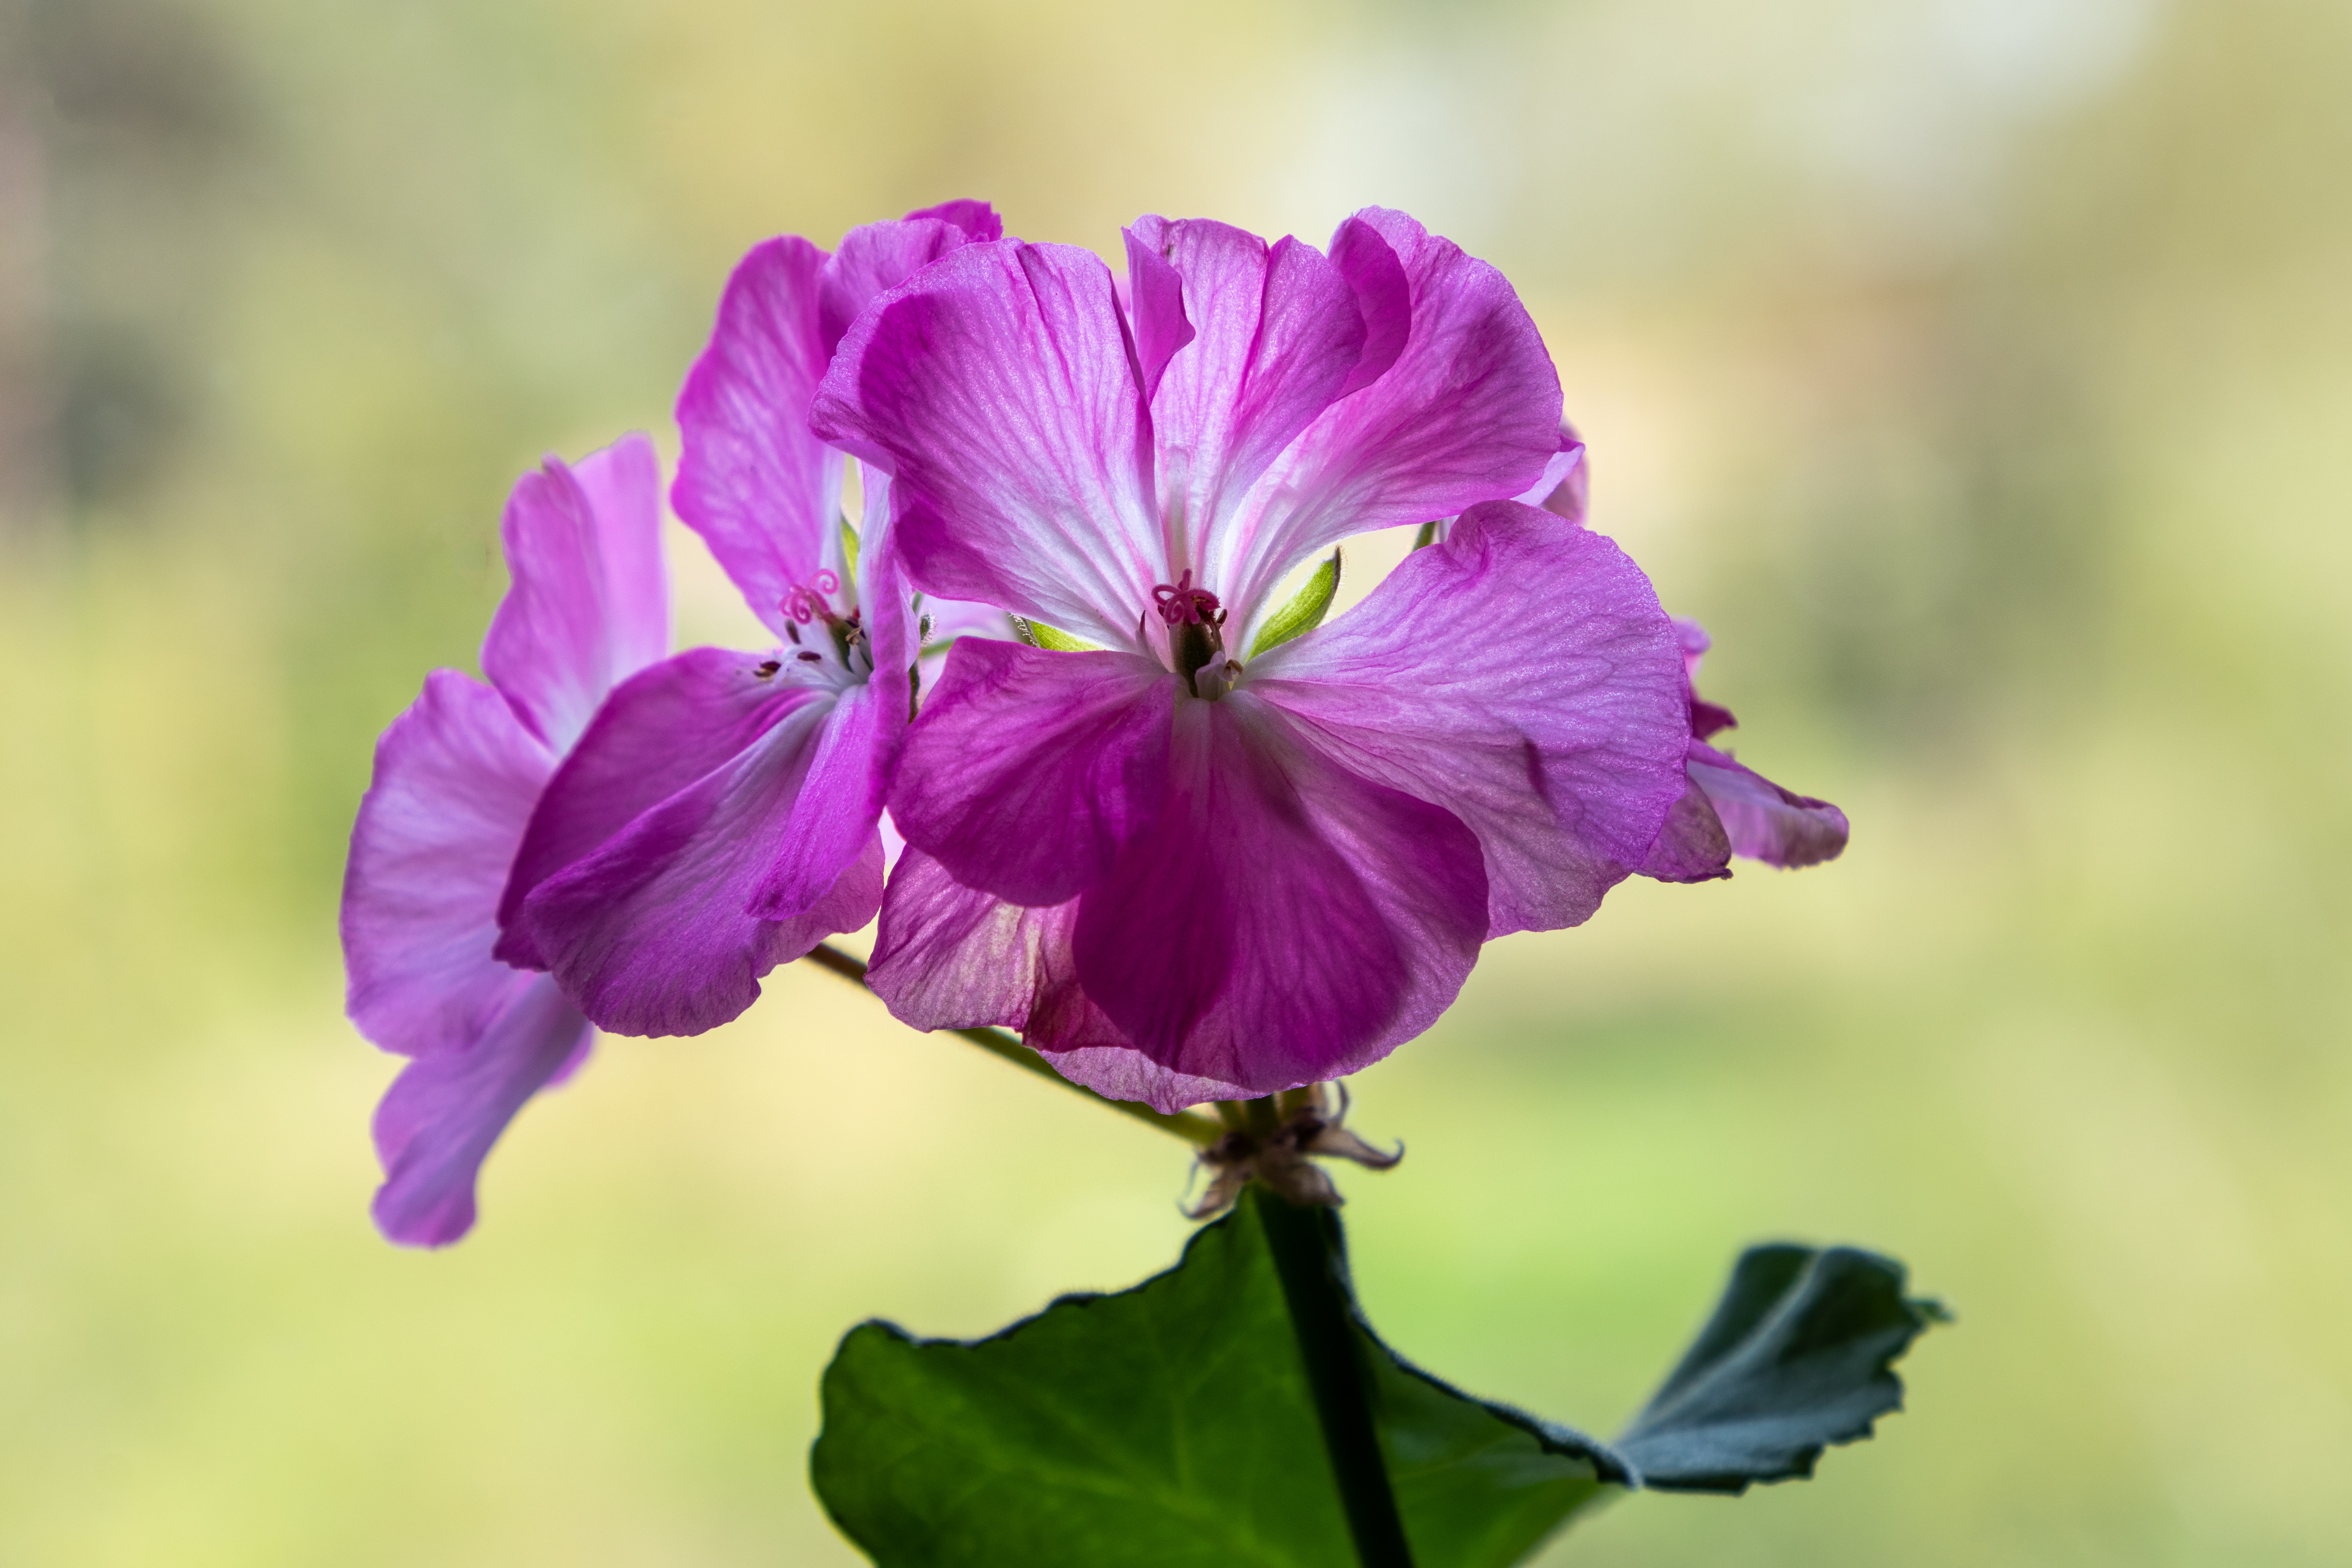
flowers, petals, nature, colorful, flower, flower garden, smell, living, happiness, summer, bloom, plants, garden, village, rural area, plant, petal, purple, violet, herbaceous plant, flowering plant, magenta, annual plant, grass, macro photography, wildflower, plant stem, Pedicel, malvales, subshrub, four o clock family, geraniales, perennial plant, morning glory, geranium, wood sorrel family, impatiens